Buzy, Pyrénées-Atlantiques

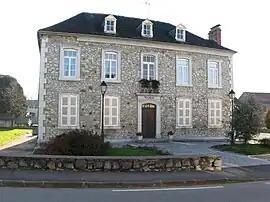
Town hall

Buzy is a commune in the Pyrénées-Atlantiques department in southwestern France. Buzy-en-Béarn station has rail connections to Pau, Oloron-Sainte-Marie and Bedous.